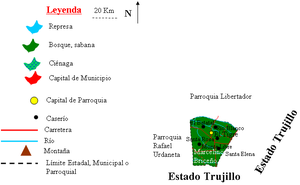
Marcelino Briceño est l'une des six paroisses civiles de la municipalité de Baralt dans l'État de Zulia au Venezuela. Son chef-lieu est El Tigre.